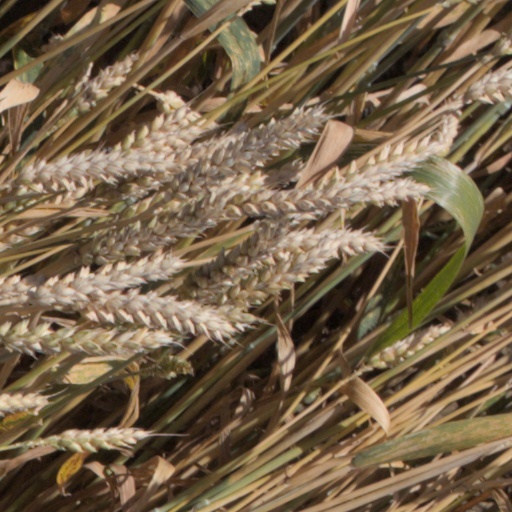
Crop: wheat